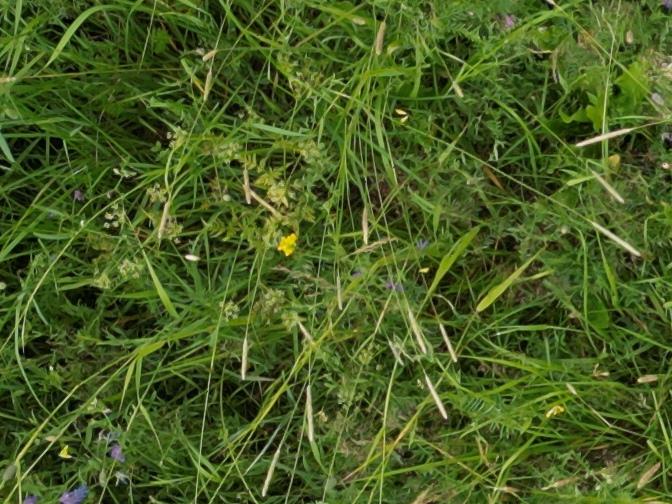
Flowers visible: yarrow flowers